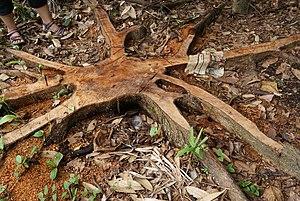
En botanique, la racine est l'organe souterrain d'une plante servant à les fixer au sol et à y puiser l'eau et les éléments nutritifs nécessaires à leur développement. Prolongement de la tige vers le bas, elle en diffère par plusieurs caractères : sa structure interne, son géotropisme positif, la présence d'une coiffe terminale et de poils absorbants, l'absence de feuilles et de bourgeons. C'est ce dernier caractère qui la distingue fondamentalement de la tige.